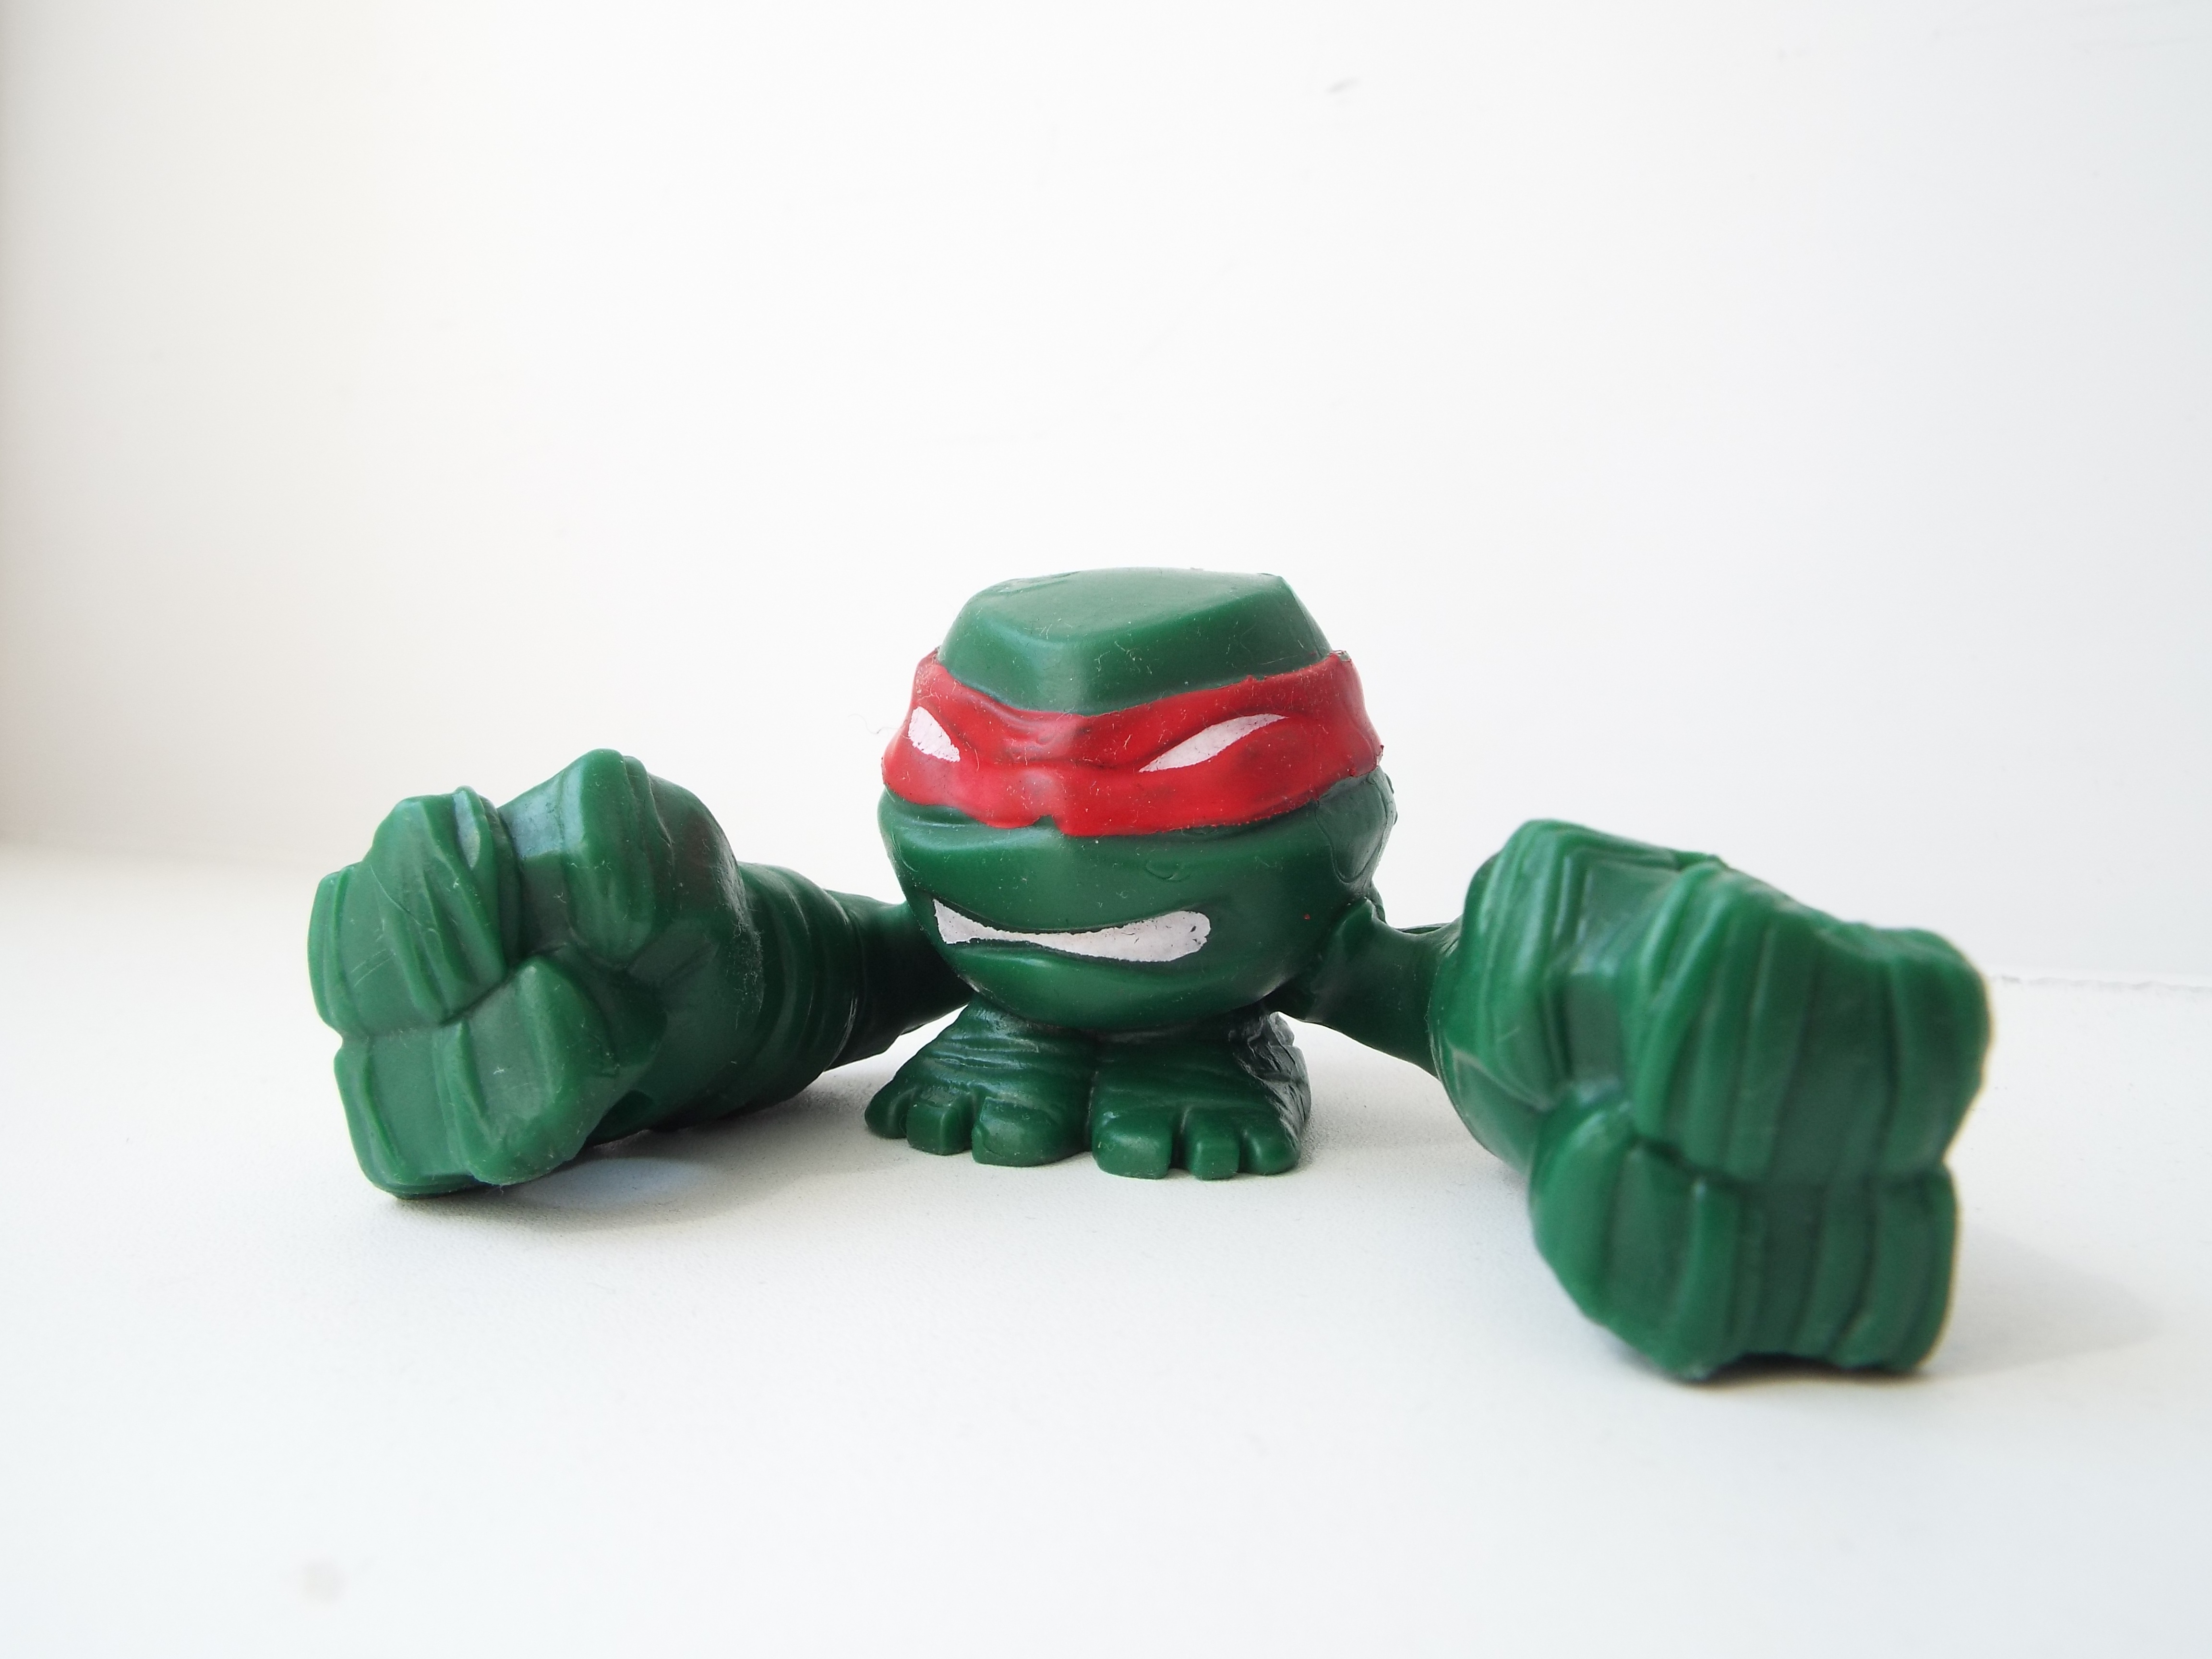
green, child, bug, bead, toy, gifts, kids, art, figurine, toys, entertainment, ninja, for children, army men